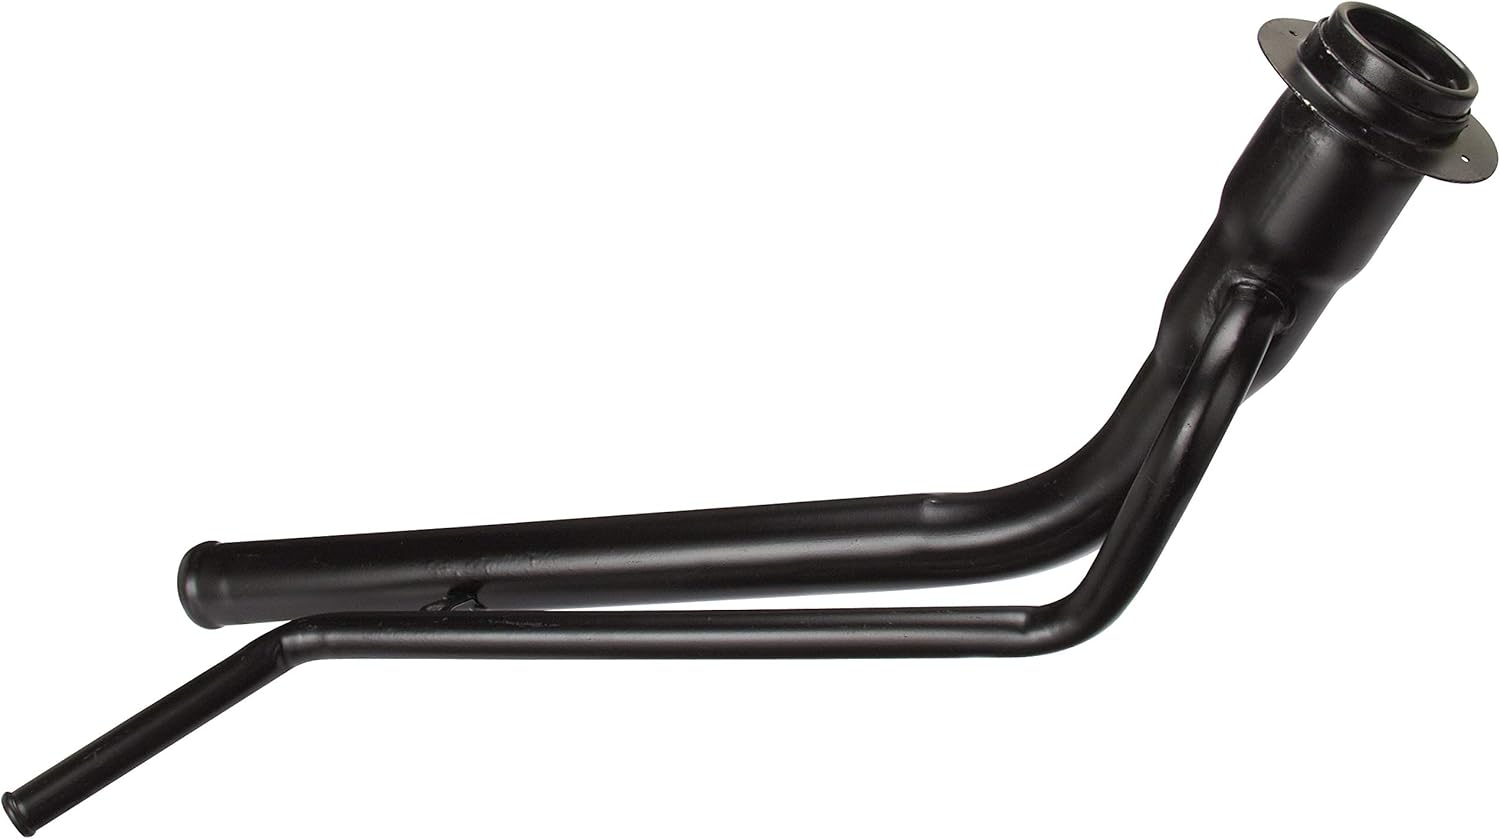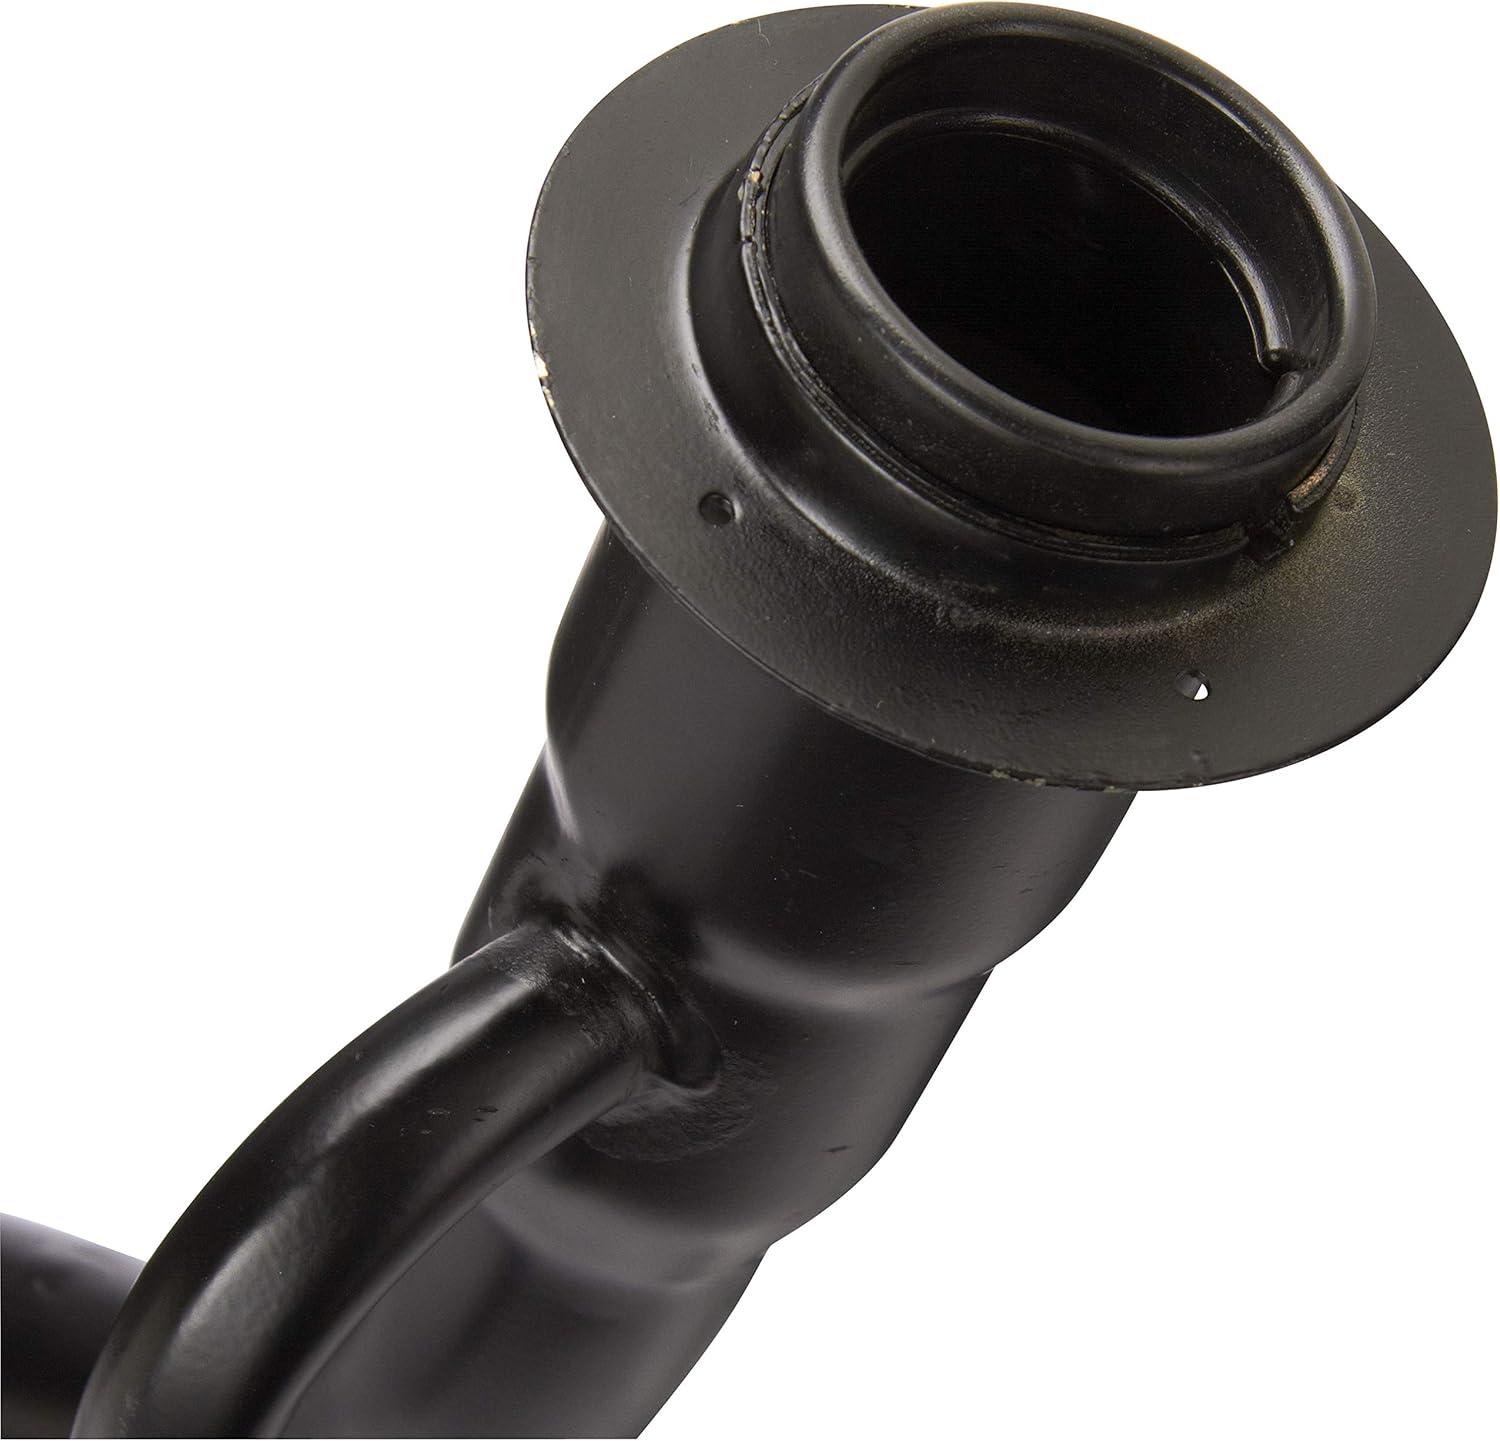
Spectra Premium Spectra Fuel Filler Neck FN645
Category: Automotive
Innovative engineering, manufacturing technology and quality control ensure that Spectra Premium fuel filler necks meet or exceed the performance of the original equipment they replace.
Features: Unit is designed to OE fit, form and function requirements accomplished by leveraging our OE fuel system design expertise | Unit is dual coated for enhanced corrosion protection | Fit tested on the very same vehicle application for which it was developed verifying first-hand that the design fits properly and can be easily installed | Unit is leak tested after production to ensure product in free from fuel and / or evaporative leaks | Tested with OE fuel cap to prevent evaporative emission and check engine light failure